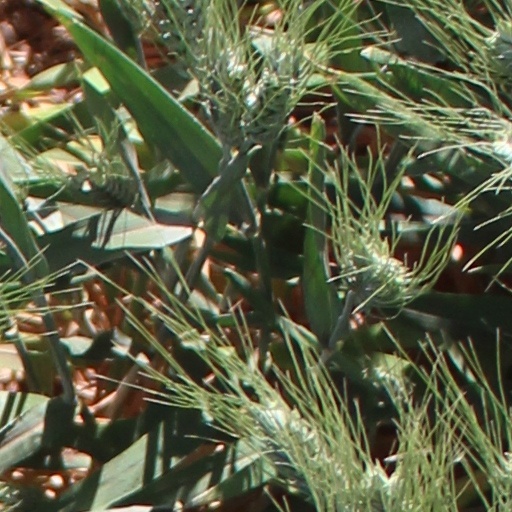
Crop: wheat